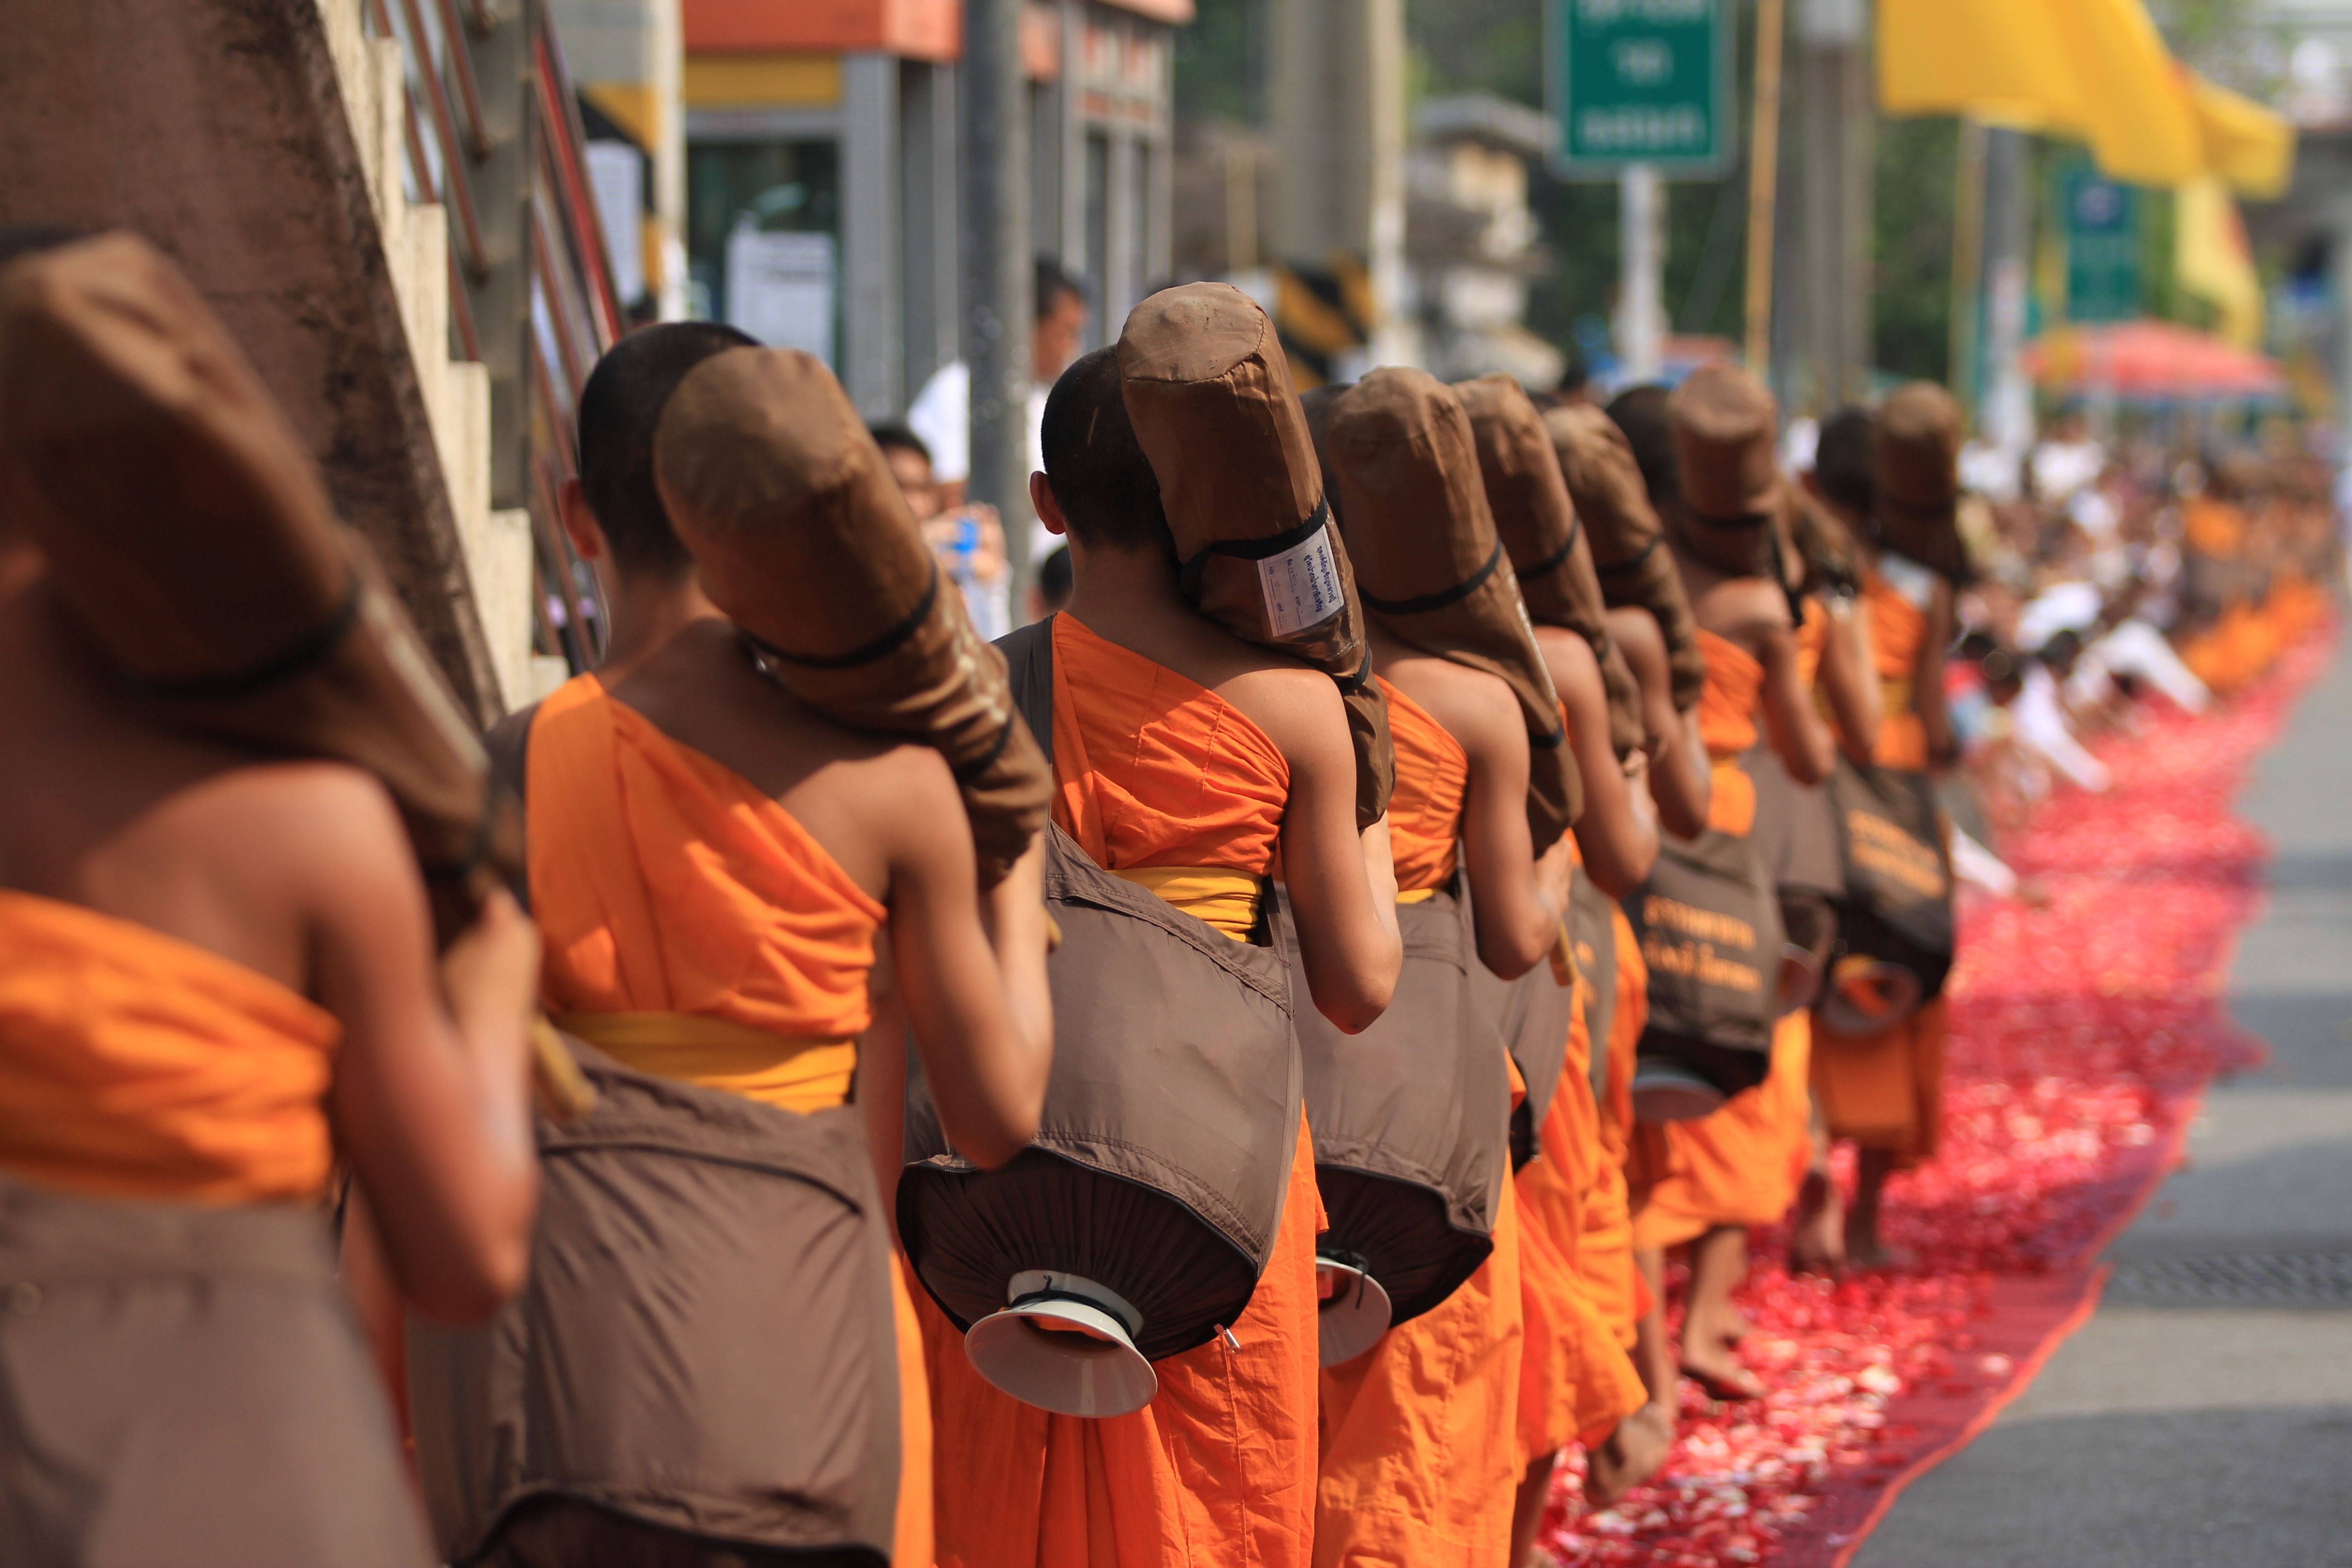
pedestrian, people, street, crowd, walk, orange, color, buddhism, thailand, gold, temple, million, thai, wat, monks, robes, buddhists, dhammakaya pagoda, phra dhammakaya, more than, budhas